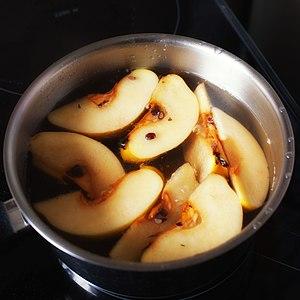
Morceaux de coing en début de cuisson
La pâte de coing est une préparation de confiserie réalisée par la cuisson de coings et de sucre. Il s'agit à l'origine d'un procédé permettant la conservation de la chair des fruits.